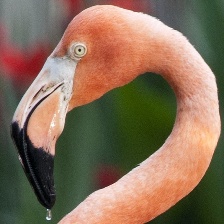
Species: AMERICAN FLAMINGO
Scientific name: PHOENICOPTERUS RUBER